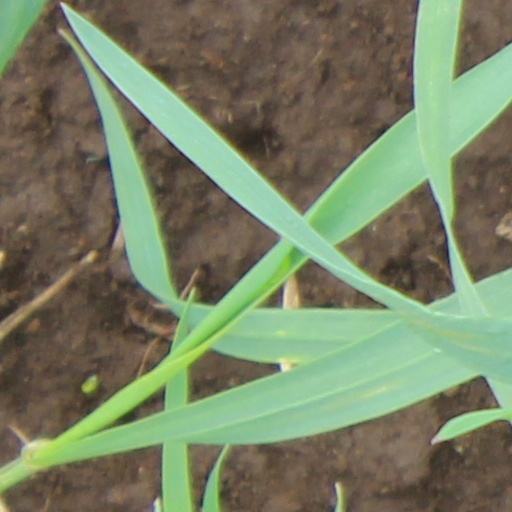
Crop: wheat